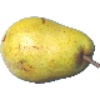
Label: pear_monster